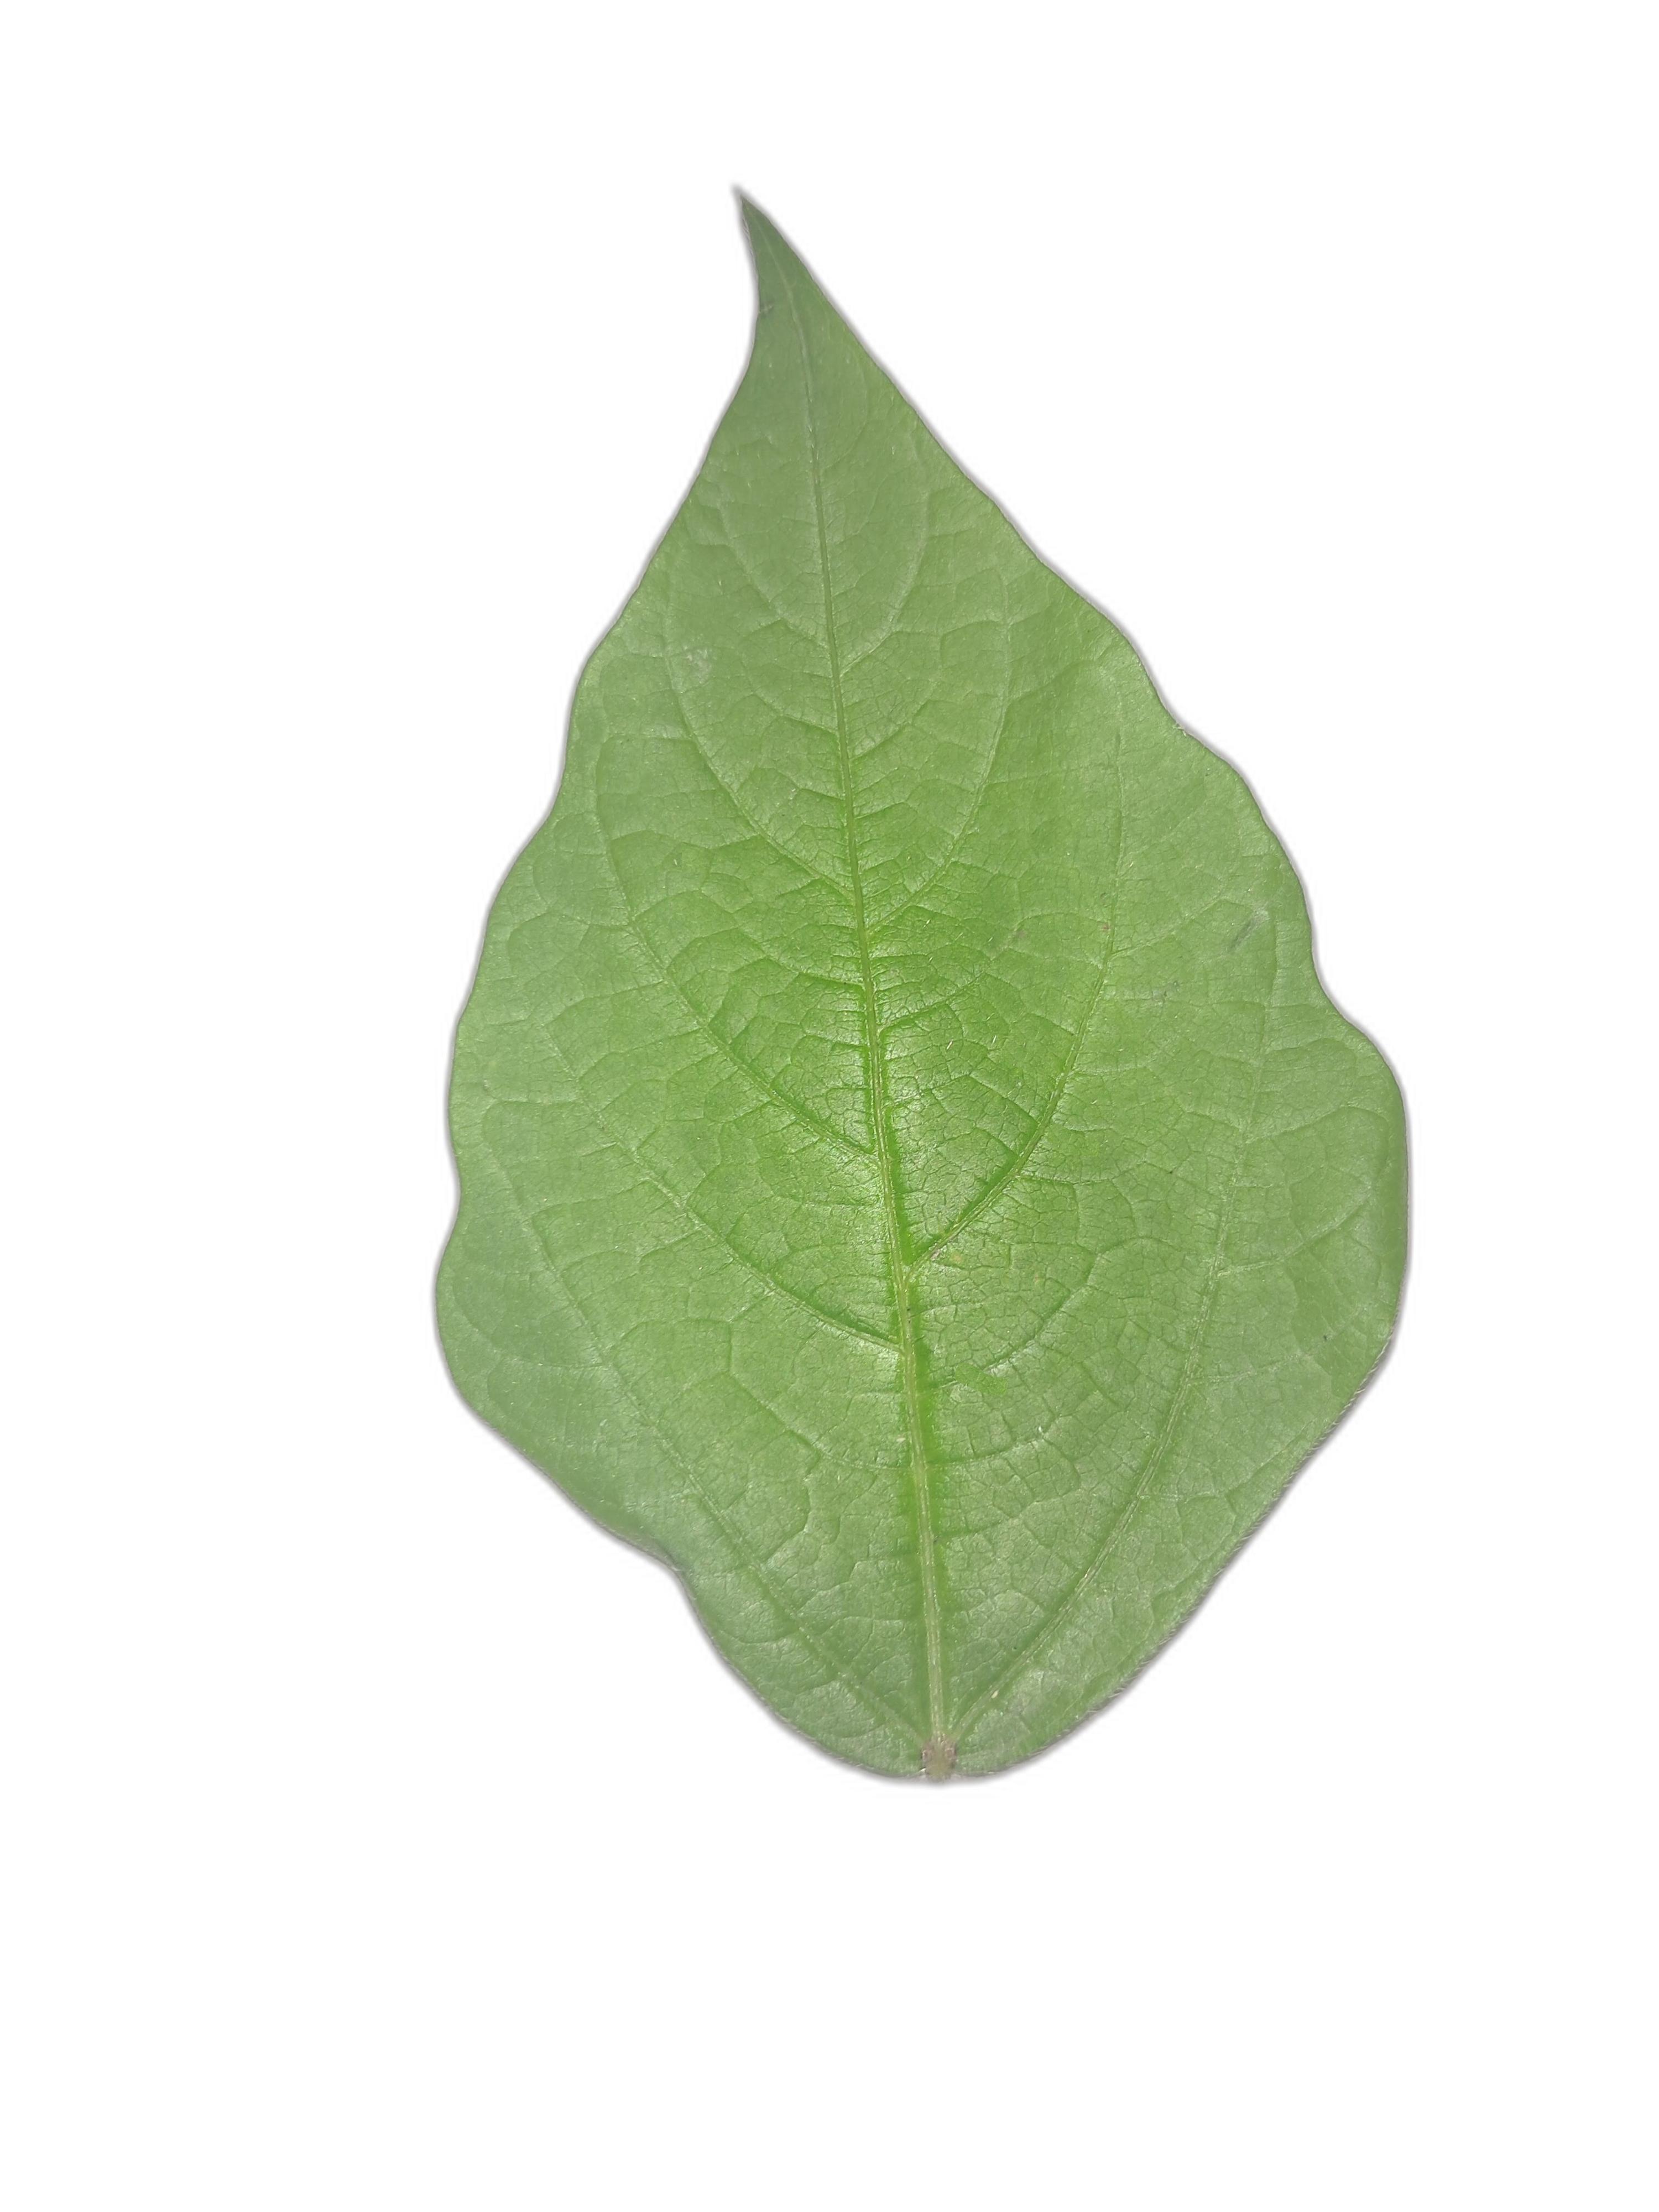
Label: Healthy